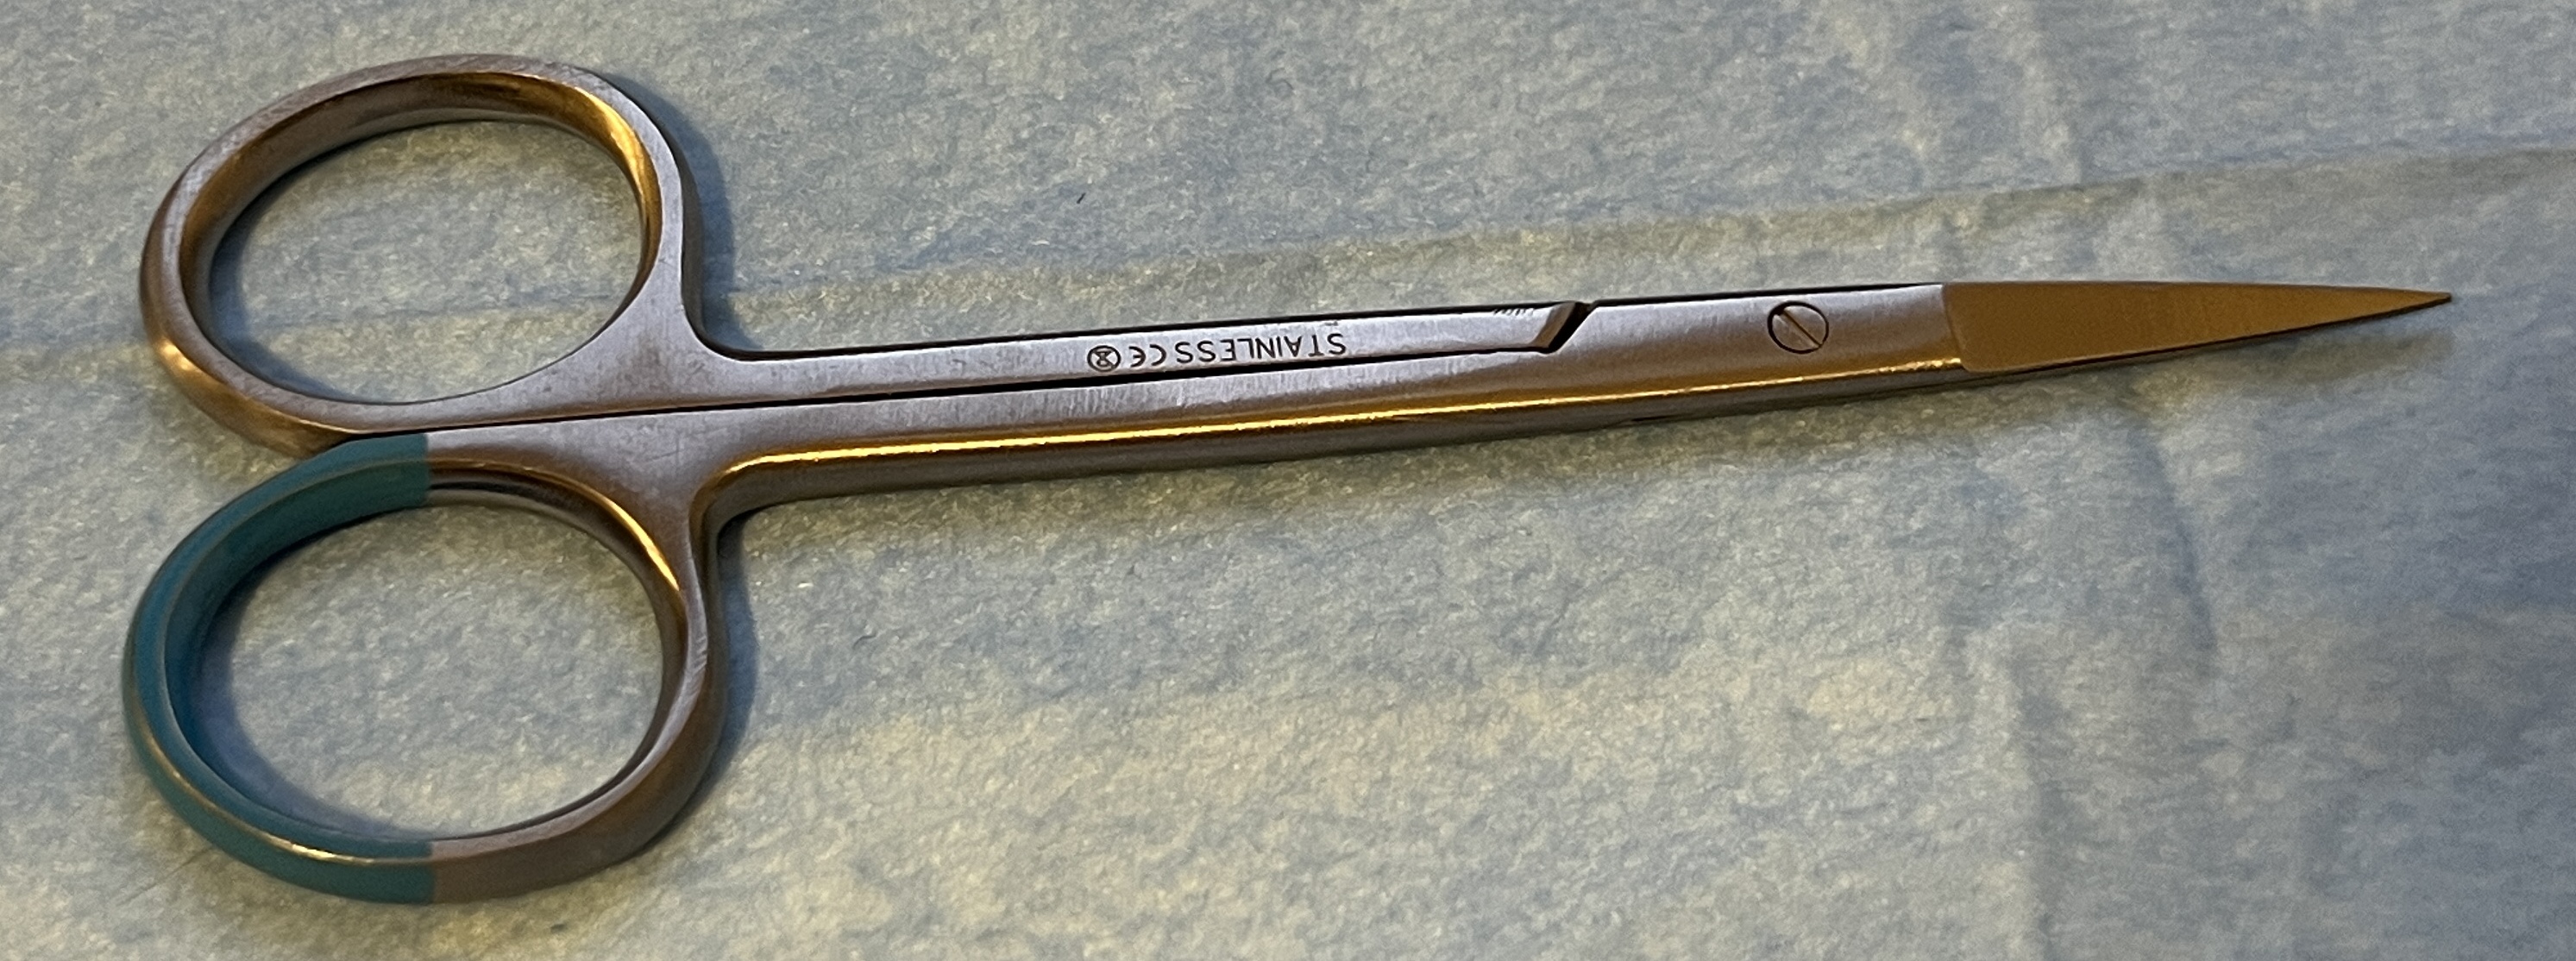
Hinged instrument state: closed